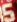
Number: 5